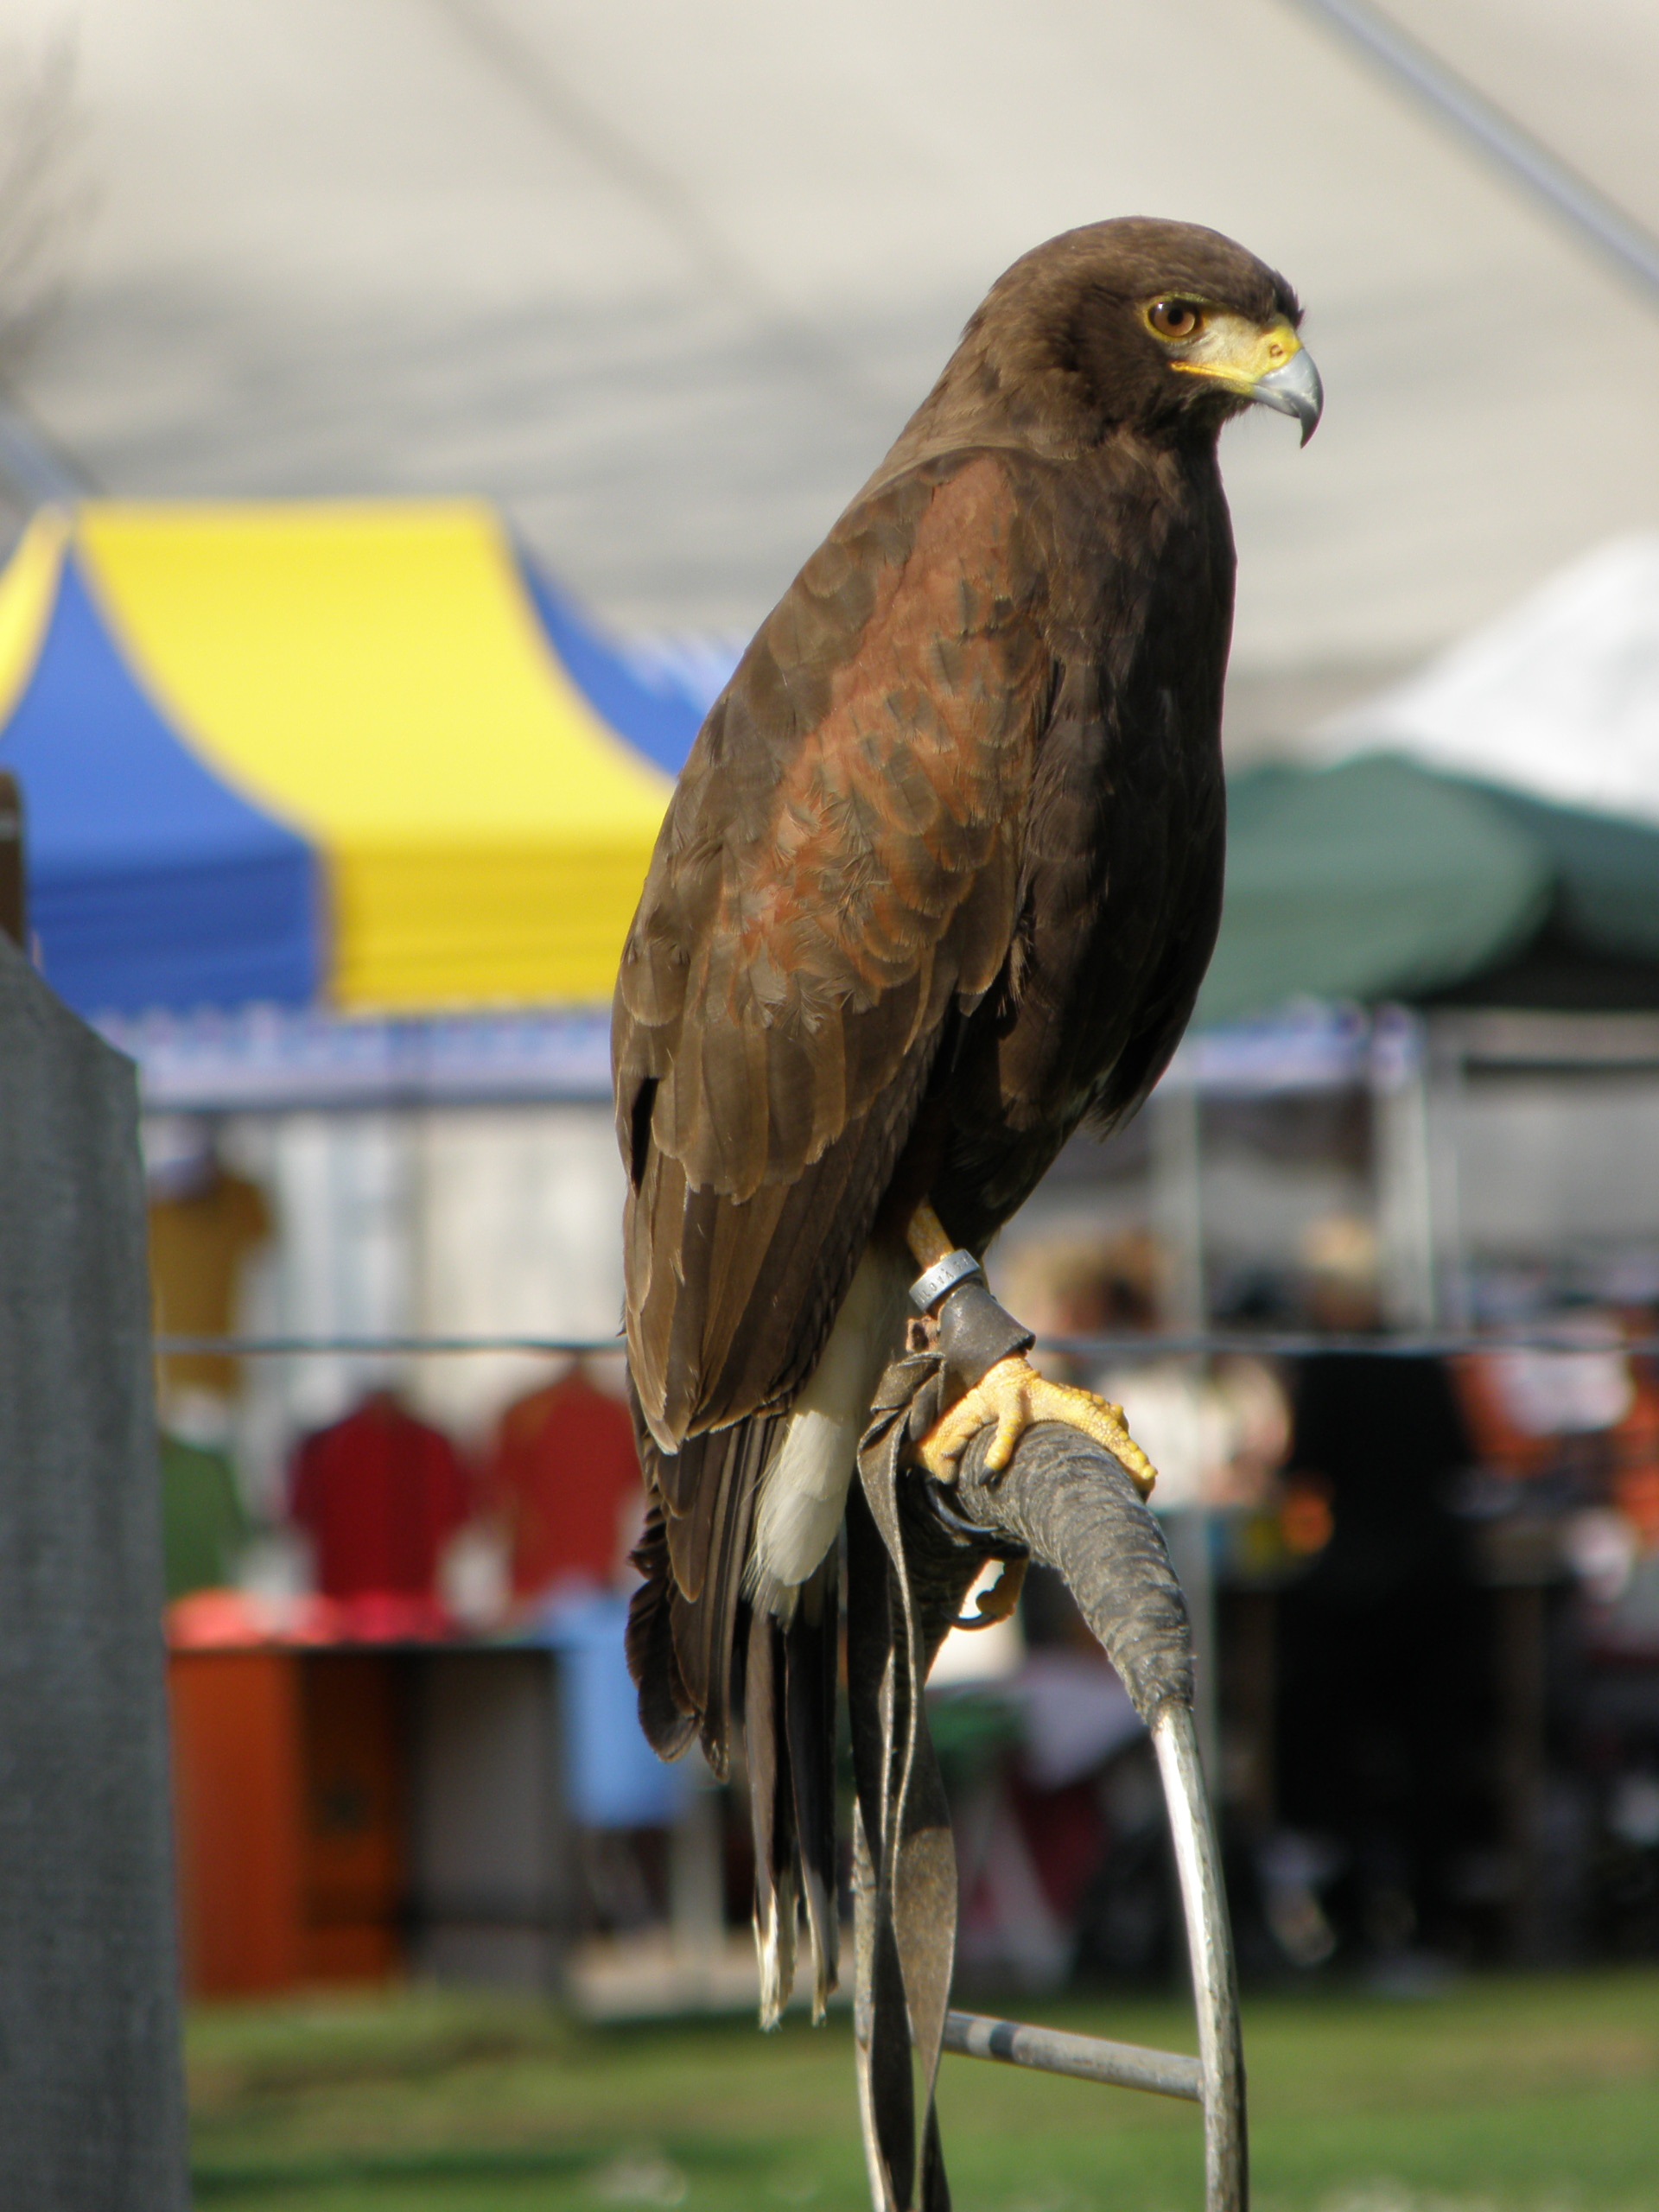
bird, wing, wildlife, wild, beak, sitting, eagle, predator, hawk, fauna, bird of prey, vertebrate, falcon, buzzard, accipitriformes, breeding raptors